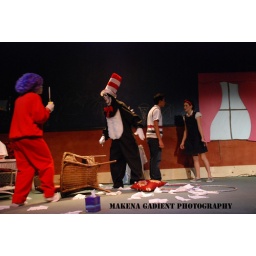
cat in the hat 27